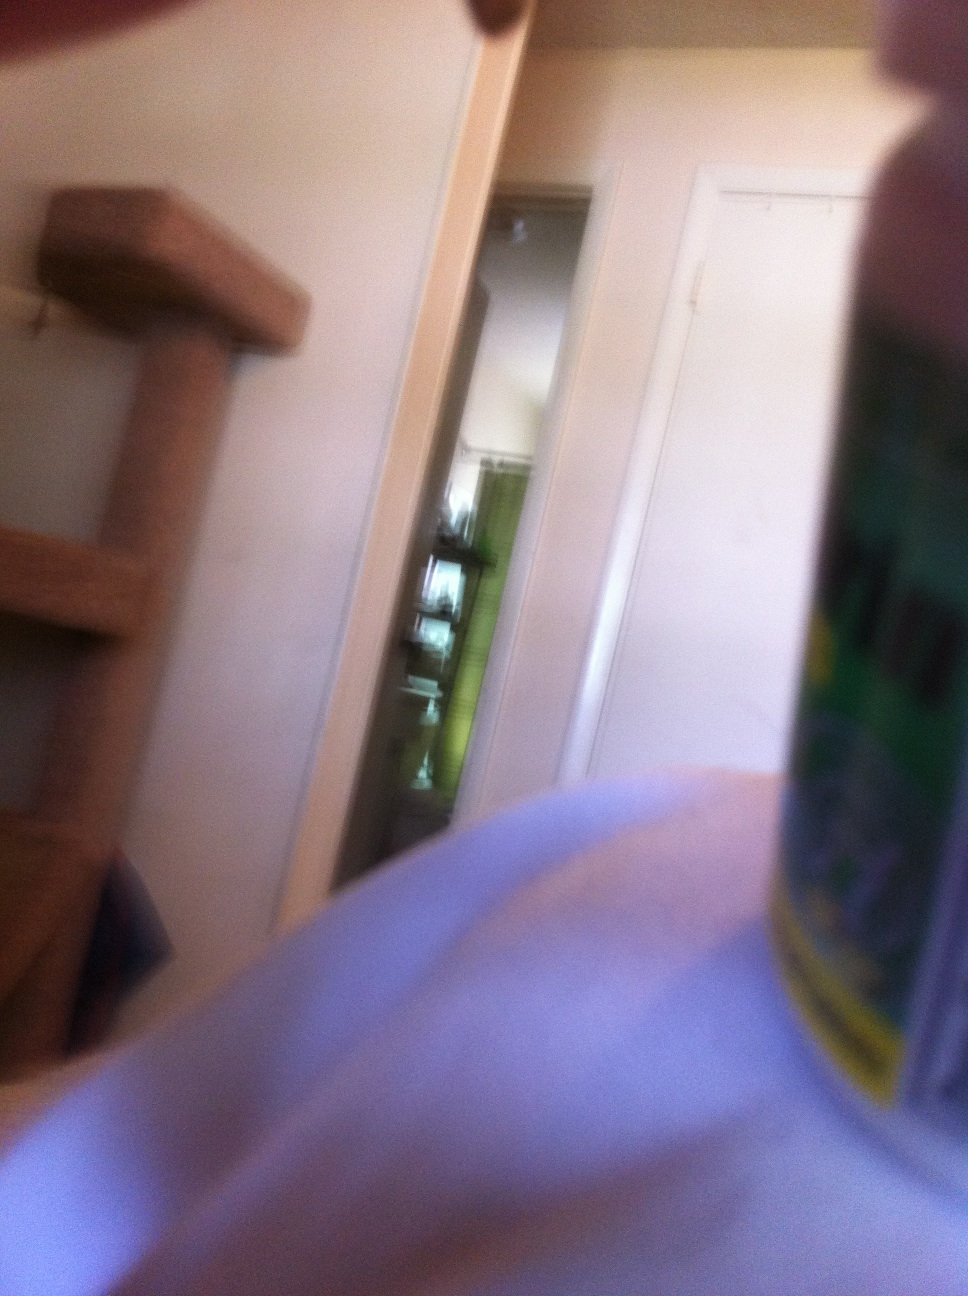Question: What bottle is this please?
Answer: unanswerable